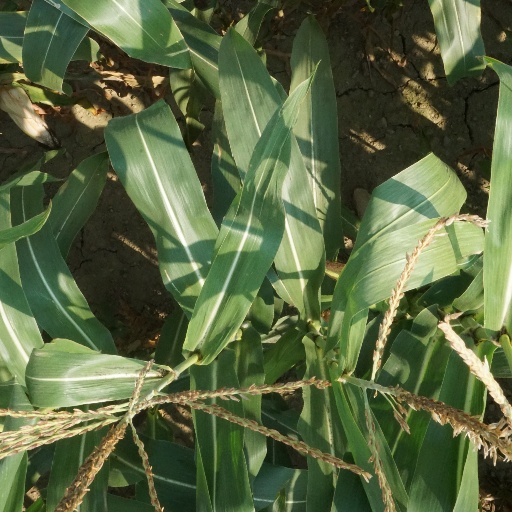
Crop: maize; corn